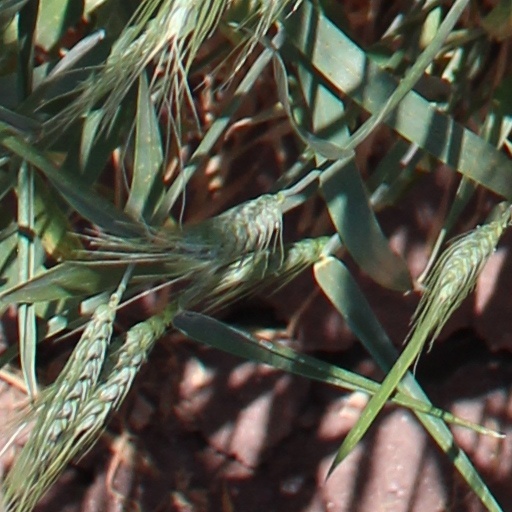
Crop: wheat